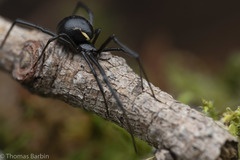
Species: Lactrodectus_hesperus